Plan Serena

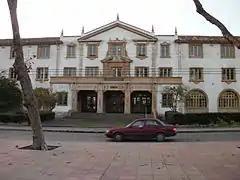
Coquimbo Regional Ministerial Secretary of Education, was built in 1950 as part of Gabriel González Videla administration's "Plan Serena" that introduced a neocolonial theme to the city centre.

Plan Serena was a major urbanistic project in the Chilean city of La Serena which included restoring the old city, building new public schools and new buildings for several public services. The project took place between 1948 and 1952 and left La Serena with its characteristic "neocolonial" (i.e. Spanish Colonial Revival) architecture style. The works were not restricted to La Serena but included the whole province including the port city of Coquimbo. The project took place during the presidency of Gabriel González Videla, a native of La Serena.